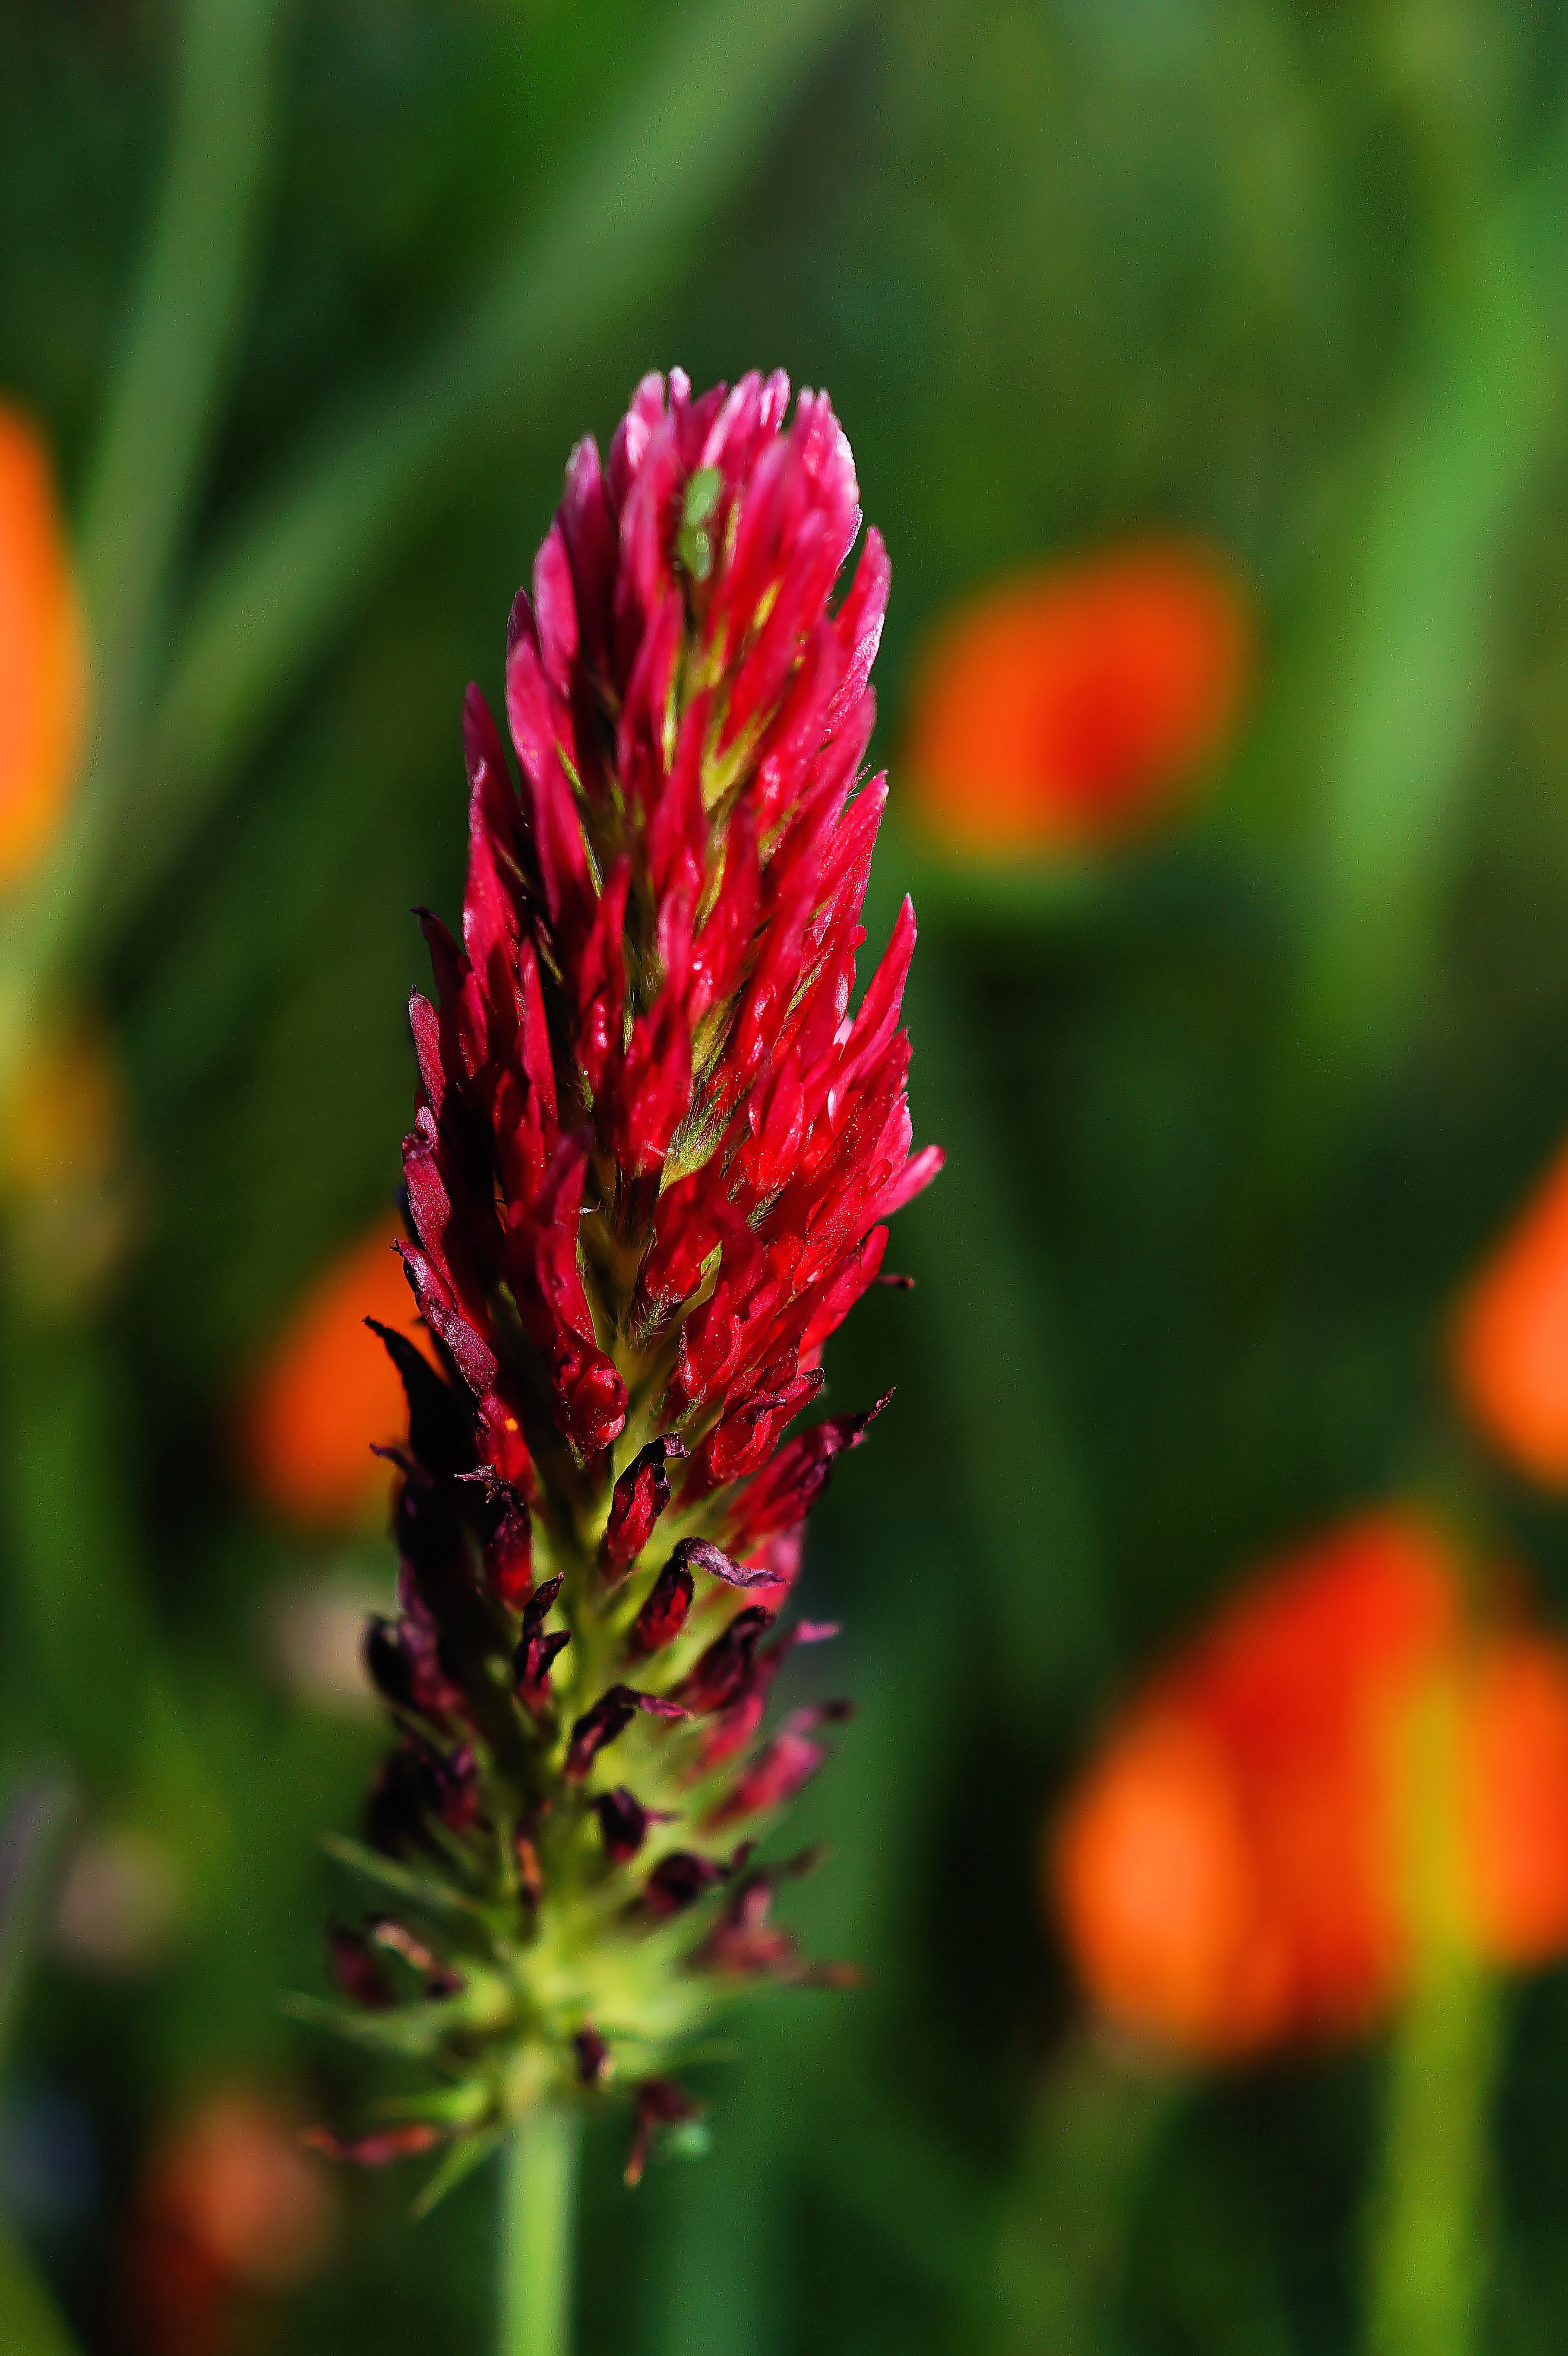
nature, grass, blossom, plant, photography, meadow, prairie, flower, purple, petal, bloom, green, red, botany, colorful, close, flora, wild flower, wildflower, close up, macro photography, flowering plant, grass family, plant stem, land plant, castilleja